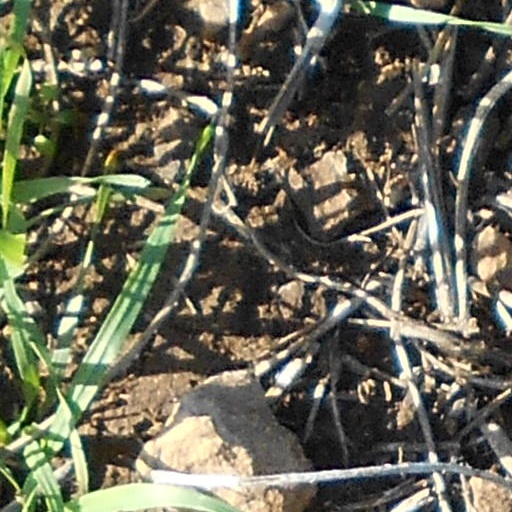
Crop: wheat